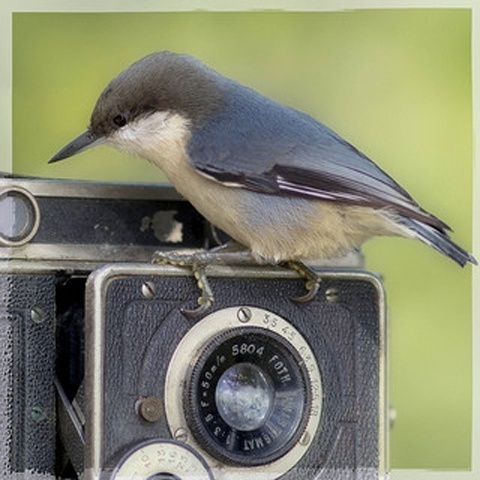
Label: not_food